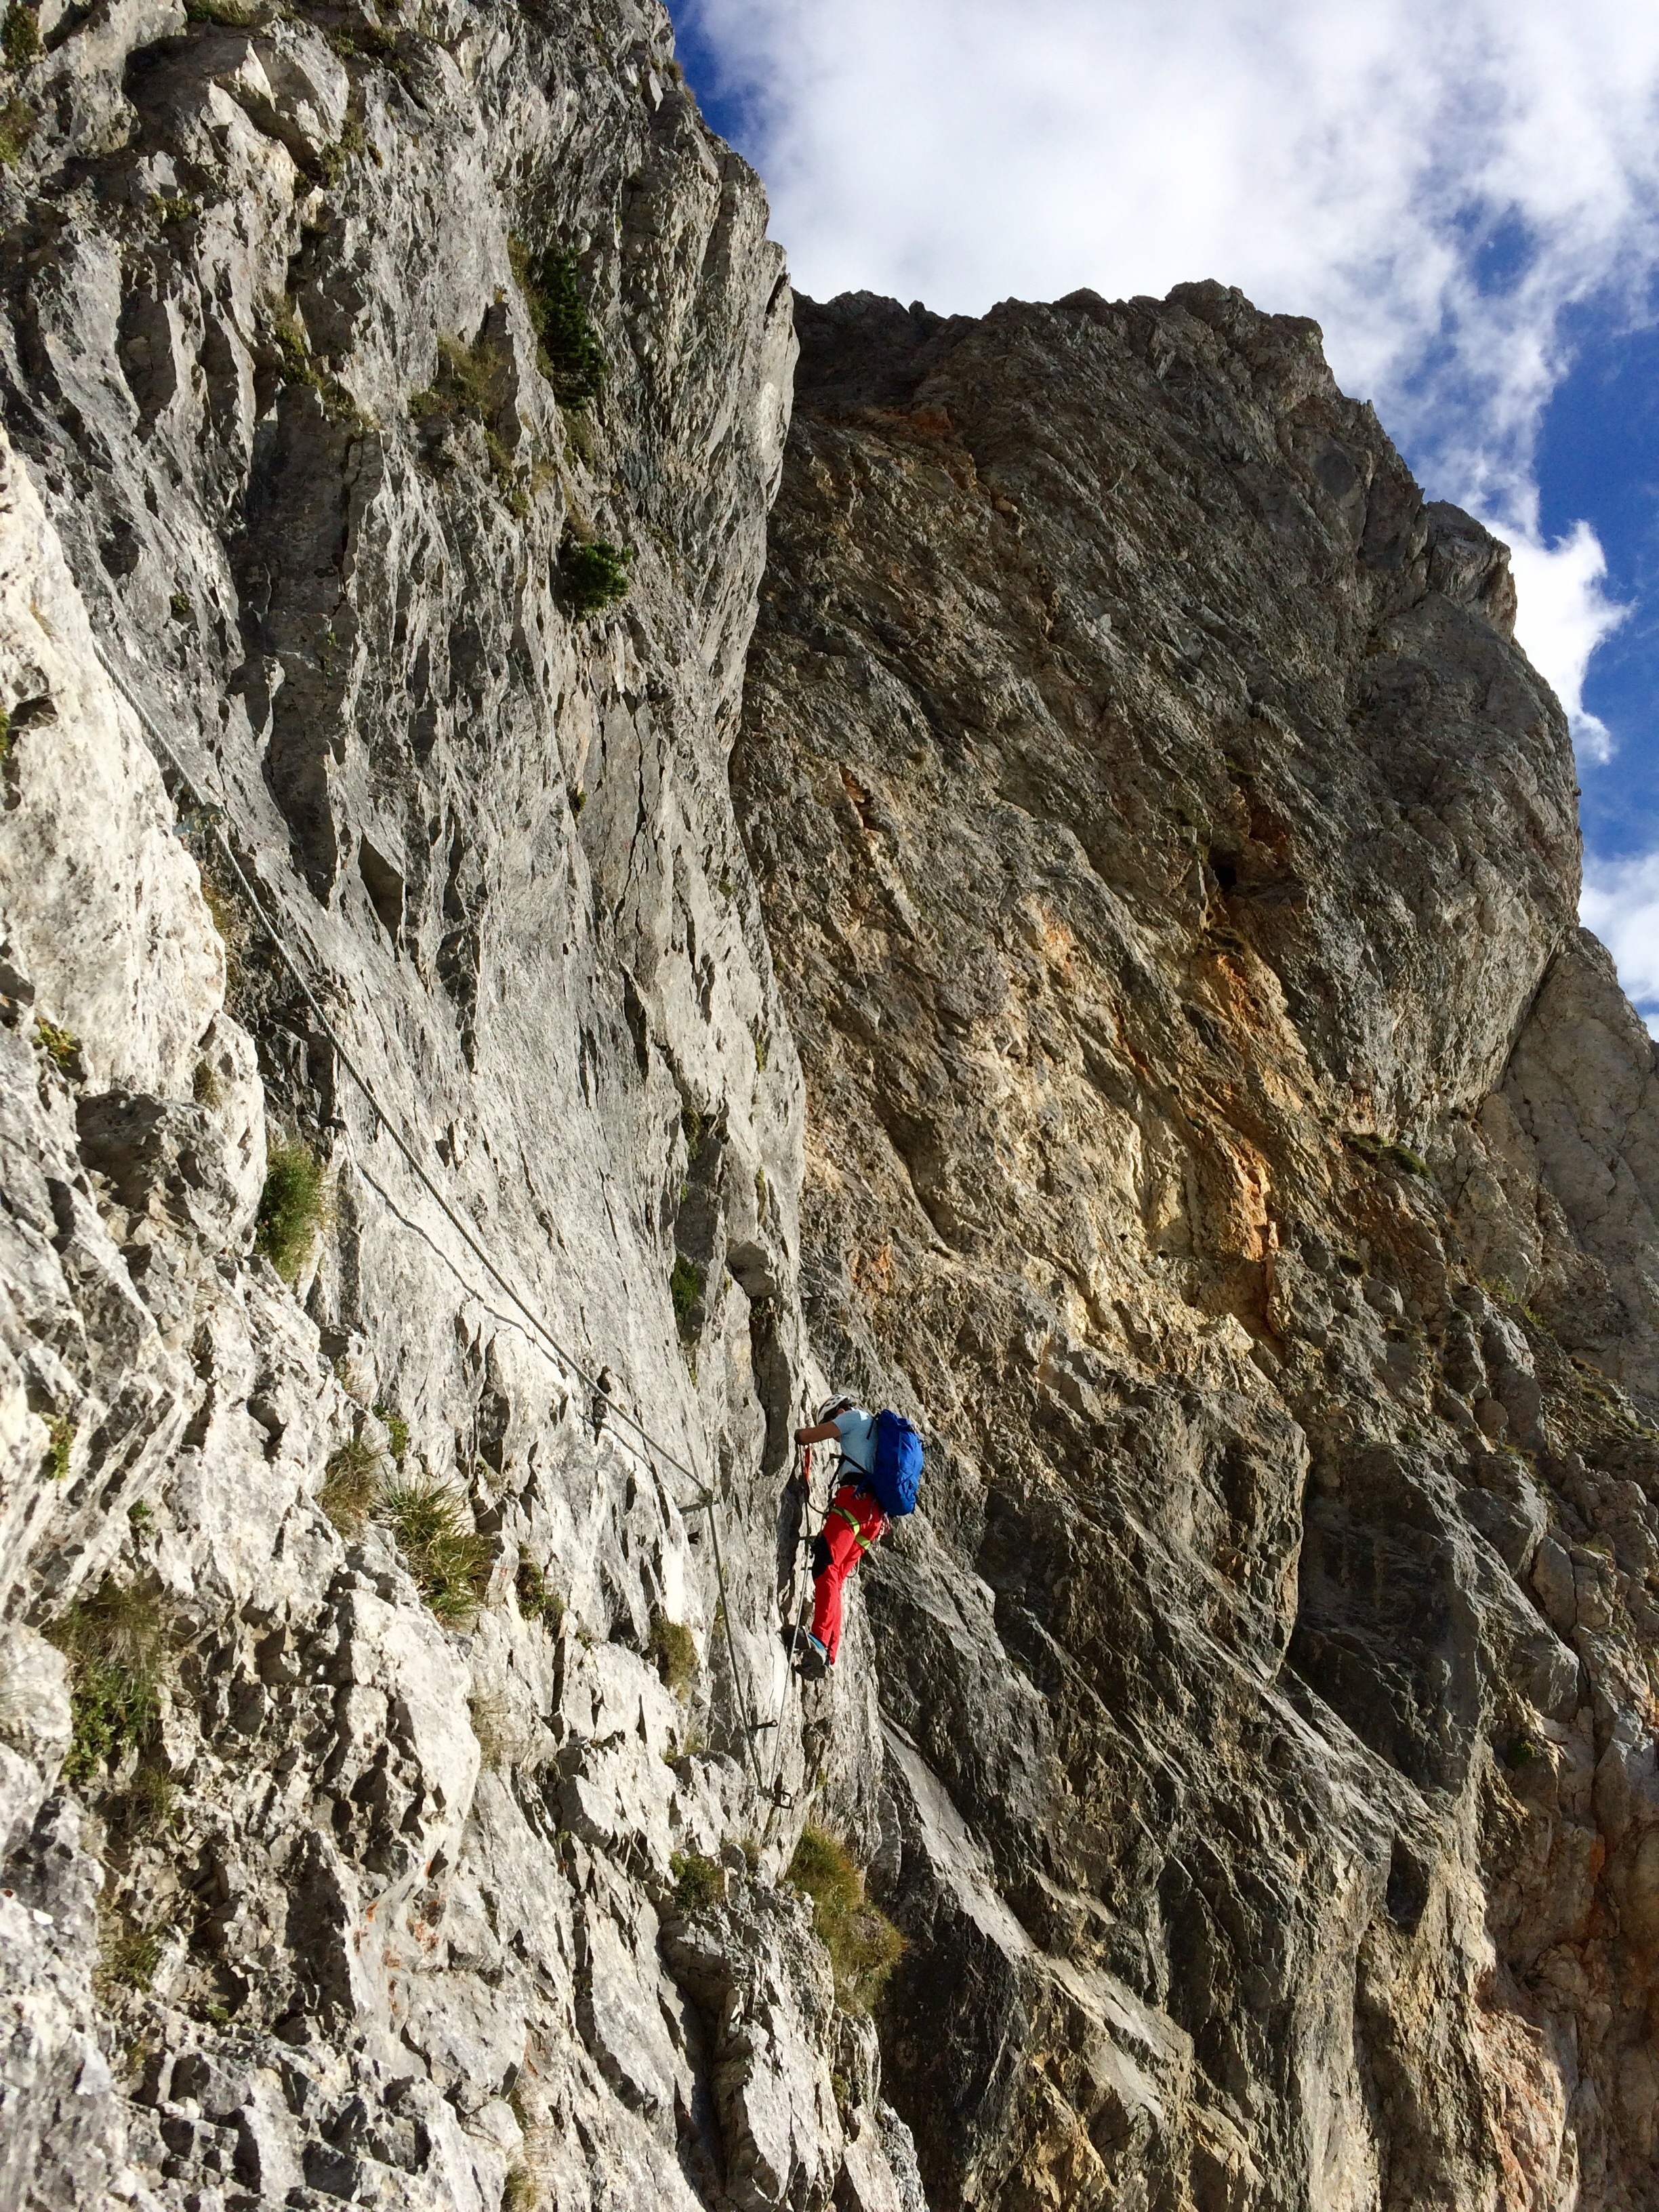
rock, mountain, adventure, mountain range, recreation, cliff, climbing, extreme sport, terrain, ridge, austria, mountaineering, rocks, geology, sports, mountains, ferrata, outdoor recreation, geological phenomenon, sport climbing, free solo climbing